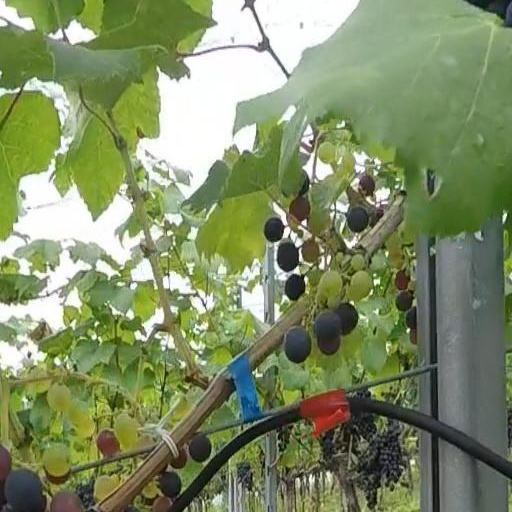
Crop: grape